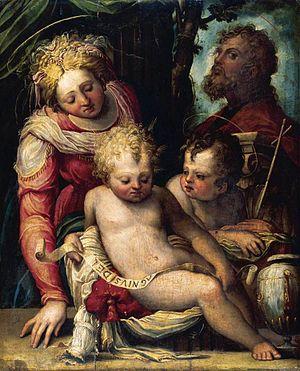
Prospero Fontana est un peintre italien maniériste, peintre d'histoire, né à Bologne.